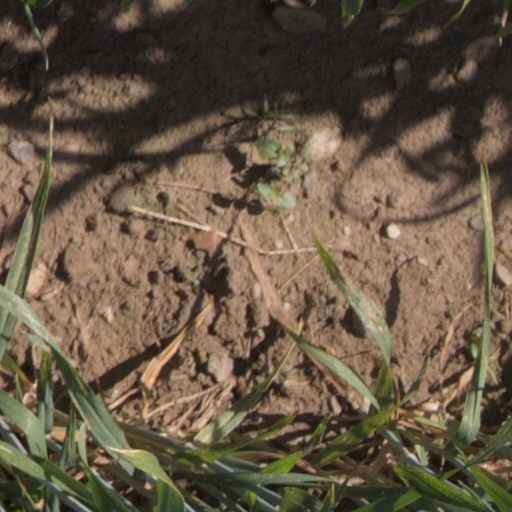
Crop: wheat